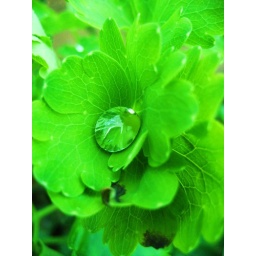
Some sort f leaf plant with water in the middle